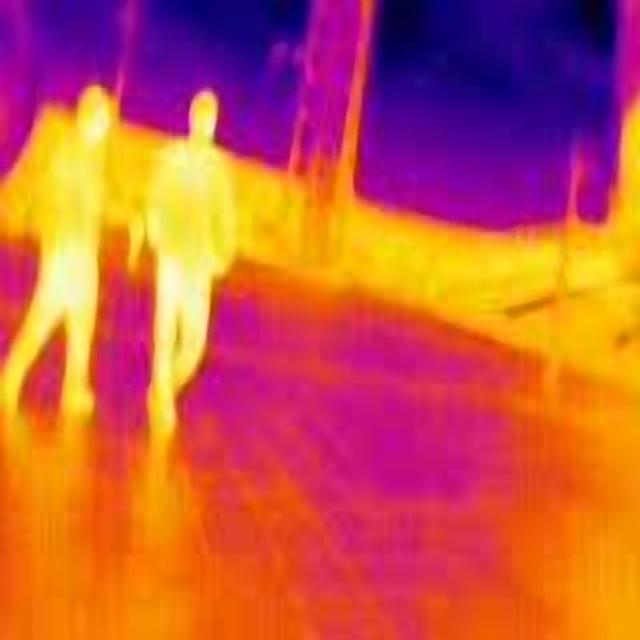
Detected objects:
label: person
label: person
label: person